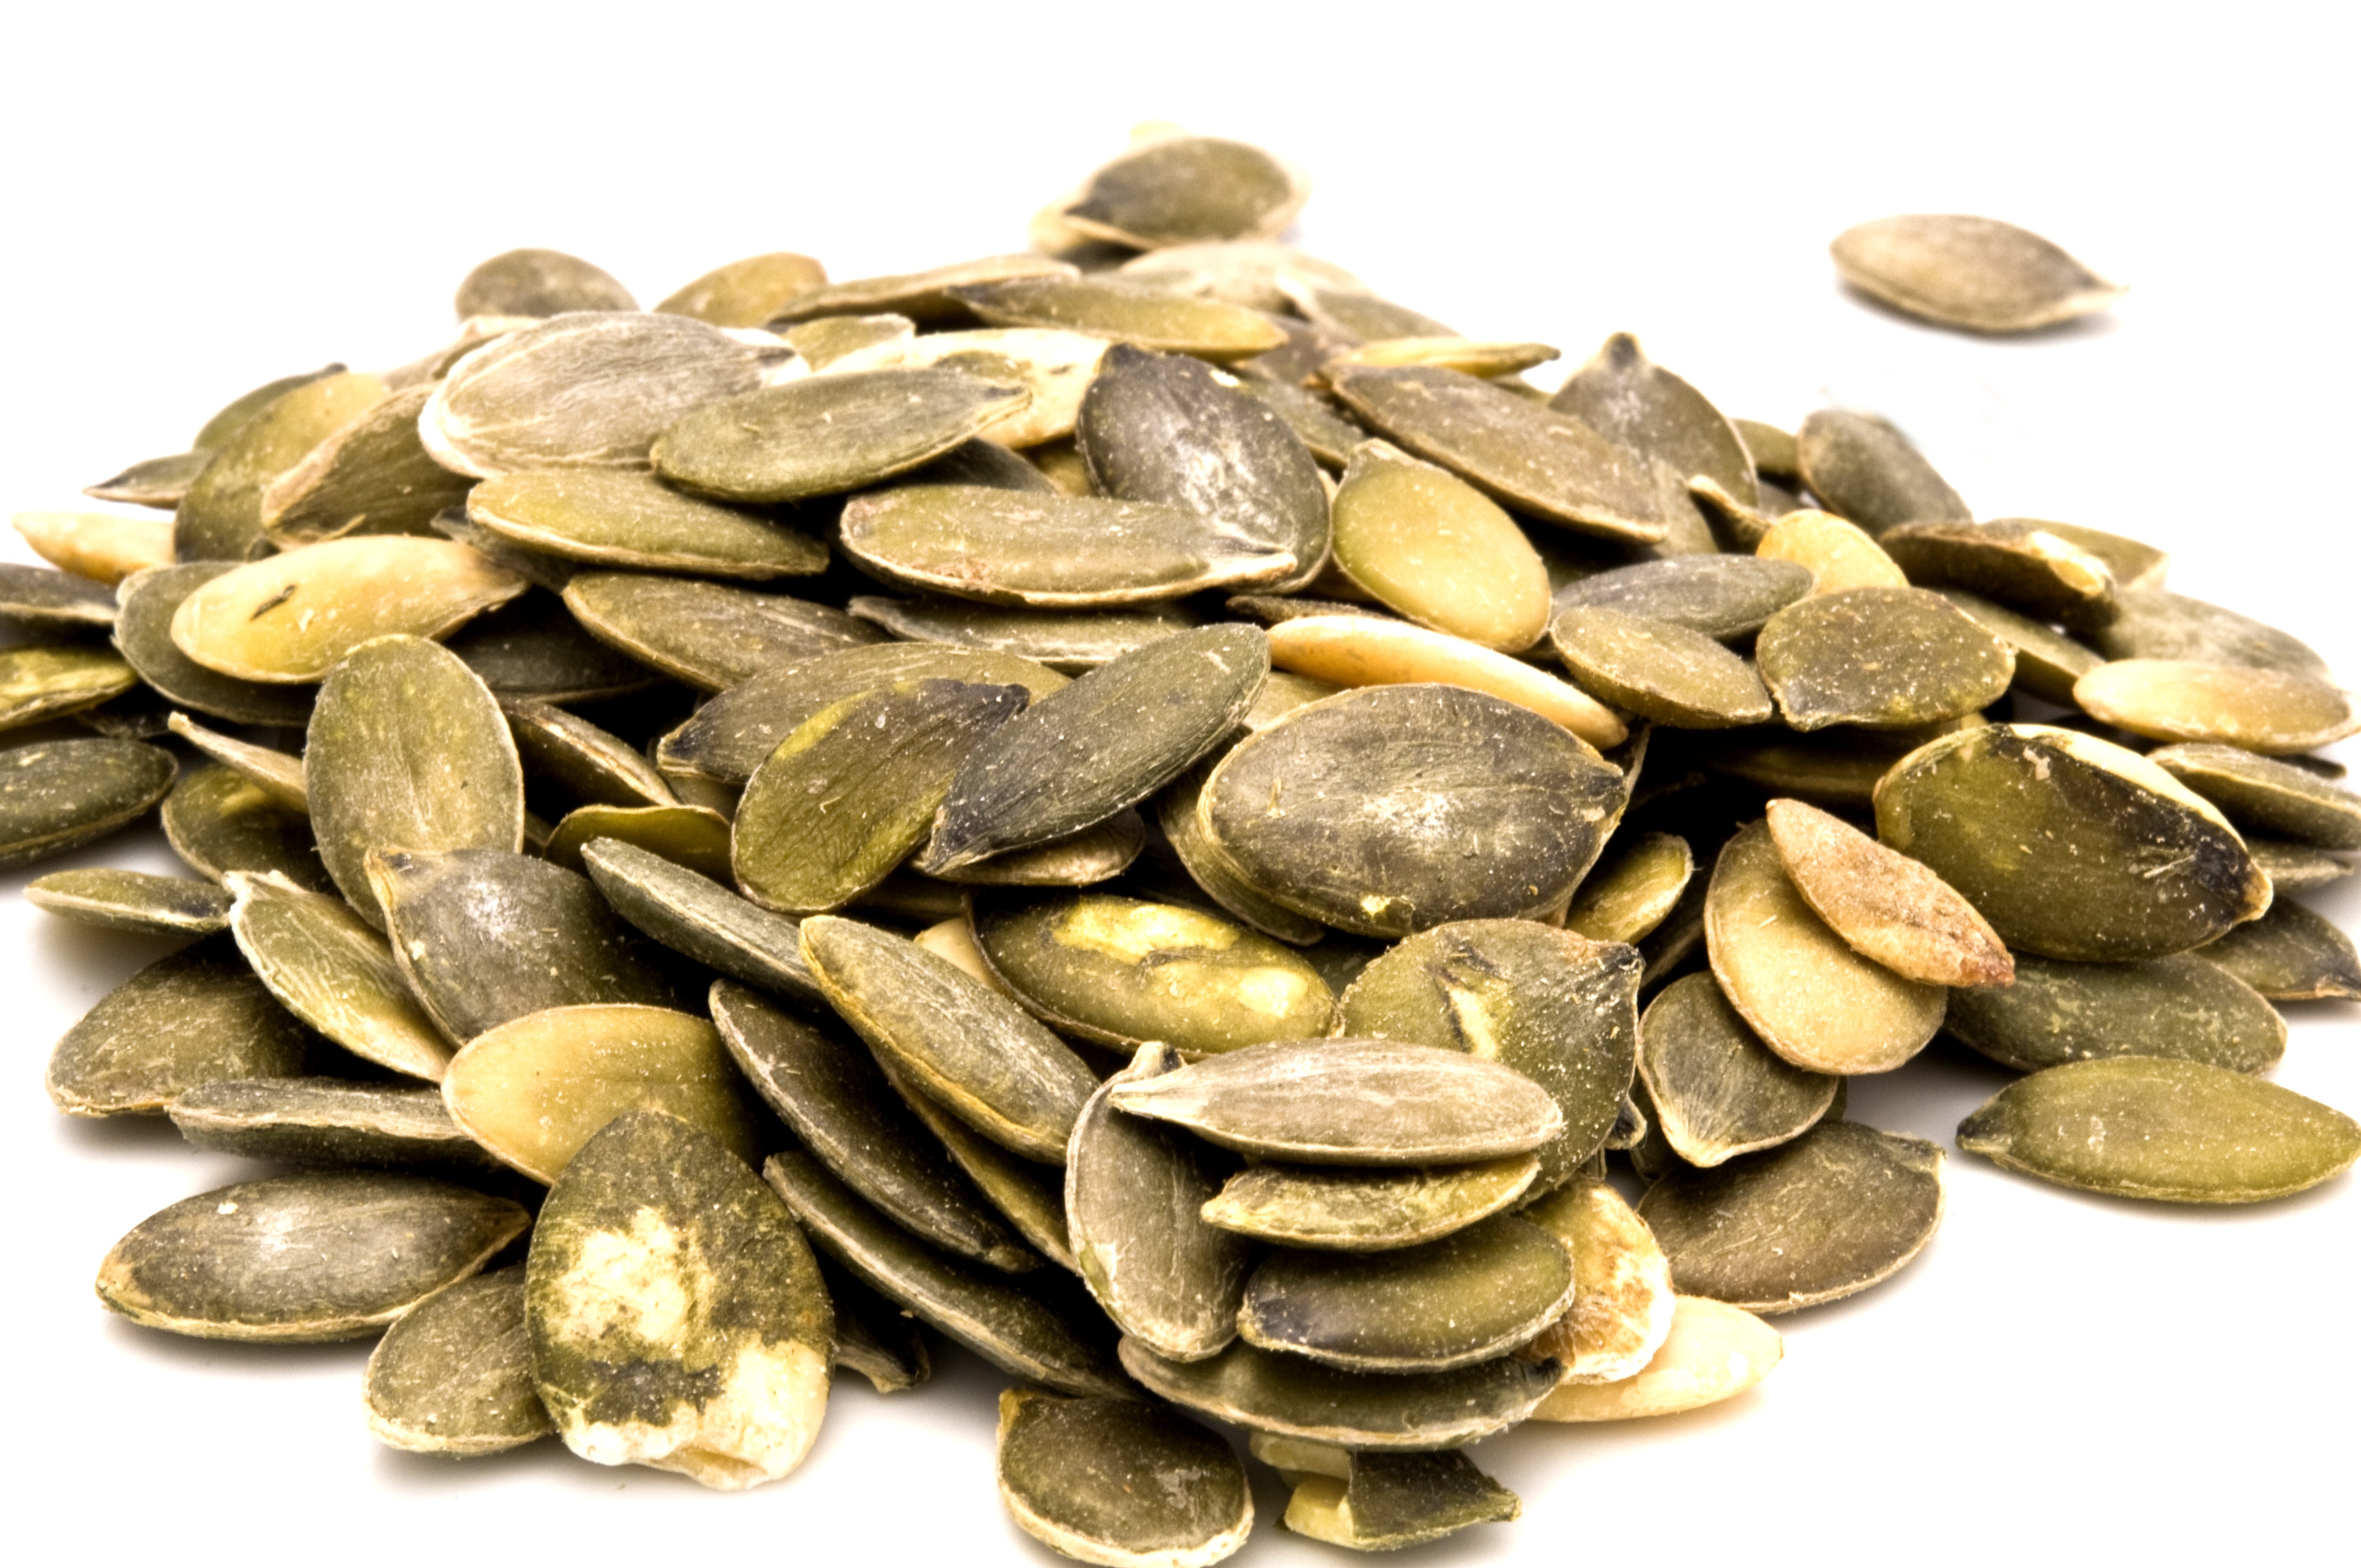
grain, dry, food, produce, pumpkin, dried, snack, seeds, vegetarian food, flowering plant, pumpkin seeds, sunflower seed, nuts seeds, pilled